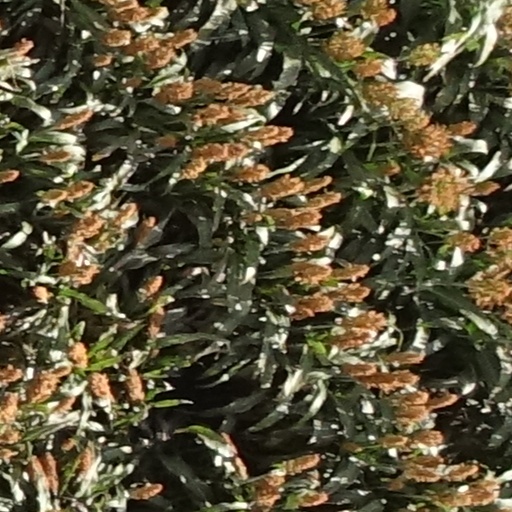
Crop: sorghum